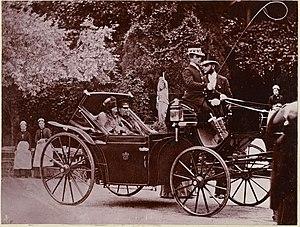
L'Allemagne, en forme longue la République fédérale d'Allemagne abrégée en RFA, est un État d'Europe centrale, entouré par la mer du Nord, le Danemark et la mer Baltique au nord, par la Pologne à l'est-nord-est, par la Tchéquie à l'est-sud-est, par l'Autriche au sud-sud-est, par la Suisse au sud-sud-ouest, par la France au sud-ouest, par la Belgique et le Luxembourg à l'ouest, enfin par les Pays-Bas à l'ouest-nord-ouest. Décentralisée et fédérale, l'Allemagne compte quatre métropoles de plus d'un million d'habitants : la capitale Berlin, ainsi que Hambourg, Munich et Cologne. Le siège du gouvernement est situé dans la ville de Berlin et dans la ville fédérale de Bonn. Francfort-sur-le-Main est considérée comme la capitale financière de l'Allemagne : dans cette ville se trouve le siège de la BCE.
L'histoire de l'Allemagne est complexe et varie selon les limites géographiques et historiques dans lesquelles on considère le territoire et l'ethnogenèse du peuple allemand.